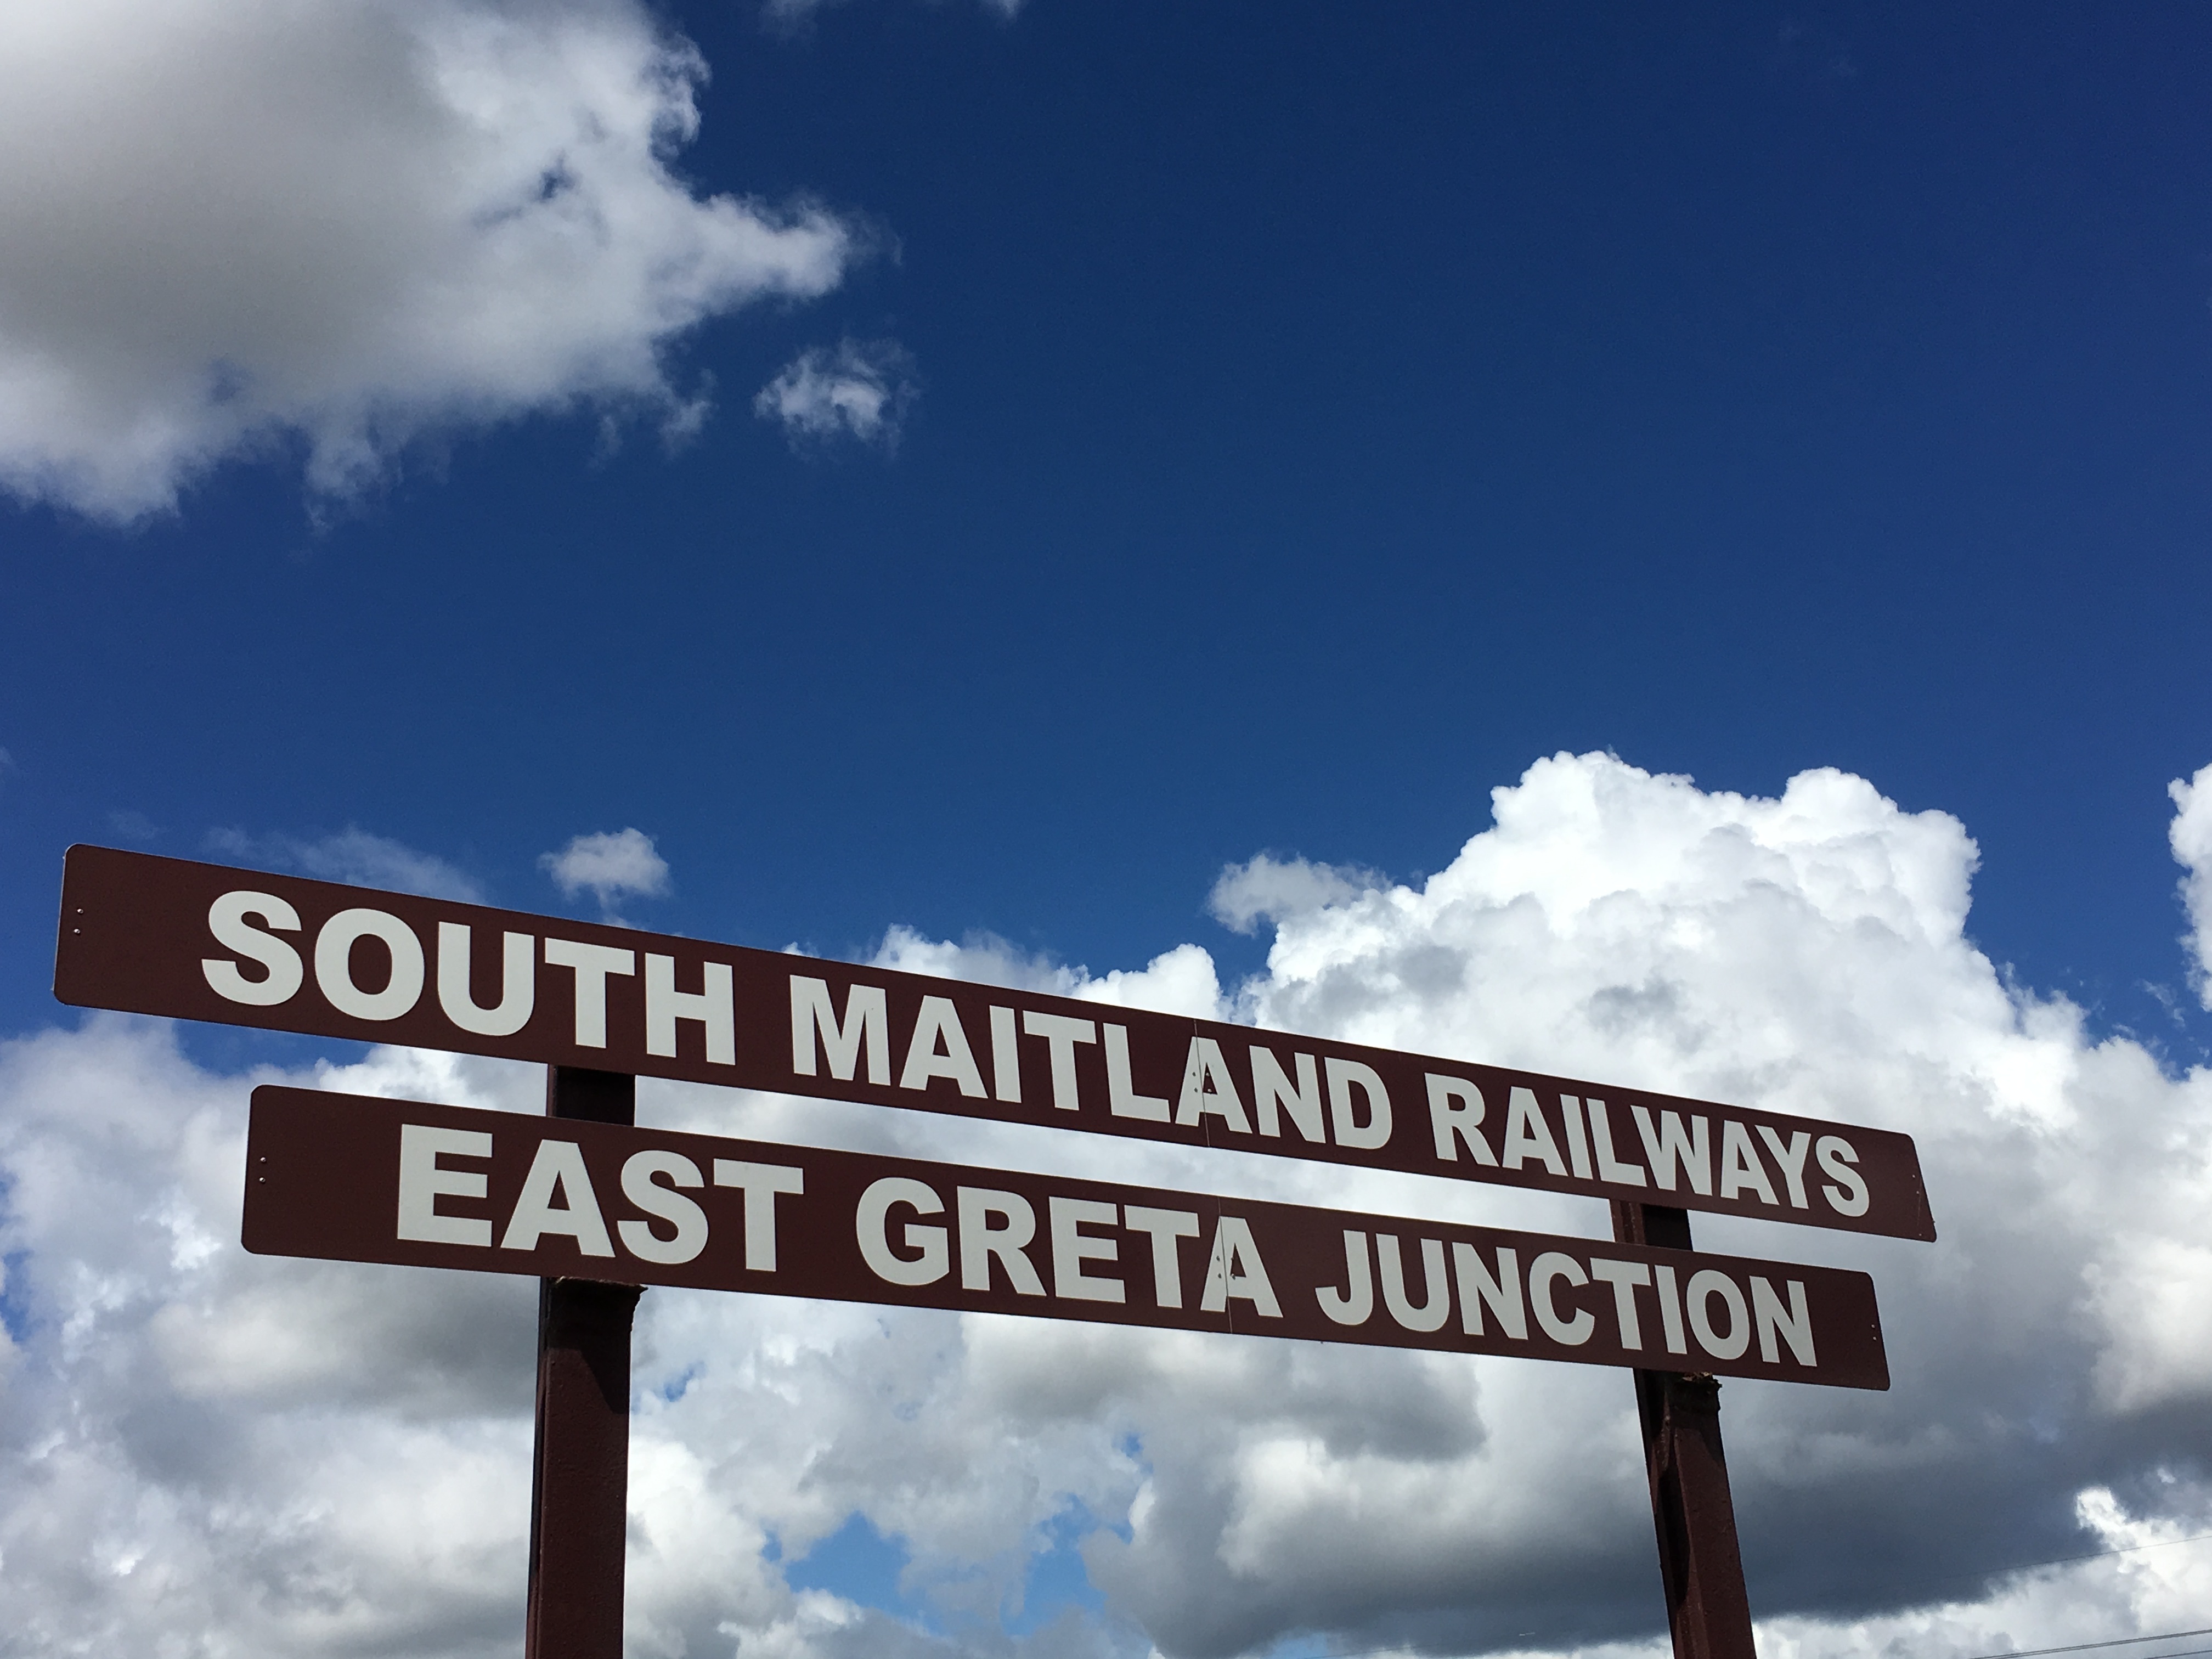
landscape, nature, sky, railway, travel, sign, banner, street sign, signage, australia, clouds, continent, traffic sign, railway romance